The Adventure of the Naval Treaty

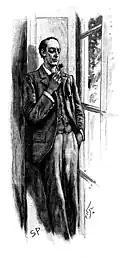
Holmes holding a rose, drawn by Sidney Paget.""Our highest assurance of the goodness of Providence seems to me to rest in the flowers...""

Percy Phelps, a young Foreign Office employee from Woking, sends a letter to Dr. Watson, a former schoolfellow of his. Phelps indicates something has caused him a nine-week attack of brain fever; now that he has recovered, he begs Watson to bring Holmes to his aid. Holmes views the letter, and deduces that it was dictated to, and written by, a woman. He accompanies Watson to Briarbrae, Phelps' house. There, they are greeted by Joseph Harrison, the brother of Phelps' fiancée Annie (the author of the letter). Joseph shows them in to see Phelps, who is still recovering from his long illness and being nursed by Annie.